Hohenneuffen Castle

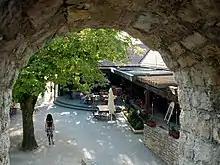
Hohenneuffen Castle, inner courtyard

During the Allied occupation of Germany following the end of World War II, the military governments of the American and French occupation zones founded three states in their zones in 1946 and 1947: Württemberg-Baden in the American zone, Württemberg-Hohenzollern and Baden in the French occupation zone. When it became known that a constitution was being worked out for West Germany, a number of politicians took the initiative to merge the three south-western states. The prime minister of Württemberg-Baden, Reinhold Maier, invited the governments of the three states to a conference which took place on 2 August 1948 at Hohenneuffen Castle. His idea was to bring the governments closer together in order to prepare for the formation of a new state in the southwest of Germany. The delegation from Baden was headed by Leo Wohleb, an uncompromising advocate of the restoration of the former Baden. Württemberg-Hohenzollern was represented by its home secretary, Viktor Renner. Maier had chosen the place for the conference with care. The wide view from the top of the mountain, particularly onto the border of the occupation zones which ran between the district of Reutlingen and the then district of Nürtingen, was meant to impress the delegates. Secluded from their respective governmental apparatus and the public, the participants were supposed to be able to engage in discussions without any disturbances. However, no agreement was reached at the end of the conference. Nevertheless, it marked the beginning of the process which led to the formation of the so-called Southwest State in 1952: Baden-Württemberg.